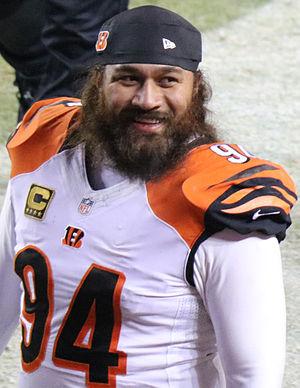
Domata Uluaifaasau Peko, né le 27 novembre 1984 à Los Angeles, Californie, est un joueur américain de football américain évoluant au poste de defensive tackle.